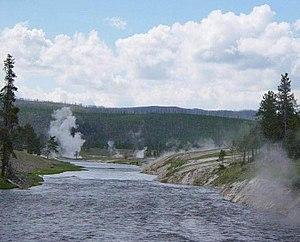
Le parc national de Yellowstone est un parc national des États-Unis, ainsi qu'un site du patrimoine mondial protégé par l'UNESCO, couvrant trois États au nord-ouest du Wyoming, au sud-est de l'Idaho et au sud-ouest du Montana. Créé le 1ᵉʳ mars 1872 par le président Ulysses S. Grant, Yellowstone est le plus ancien parc national du monde. Il s'étend sur 8 983 km², soit une superficie plus importante que celle de la Corse.